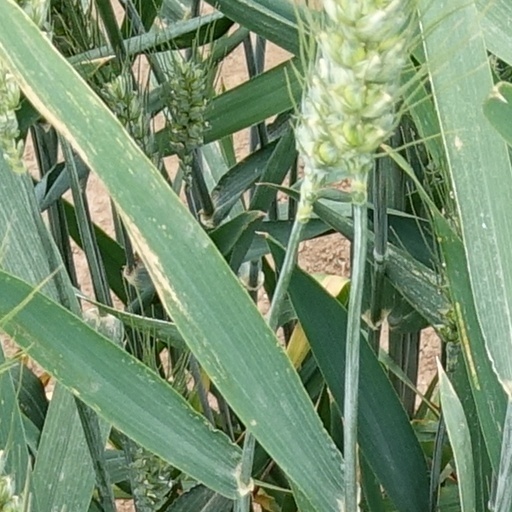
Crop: wheat